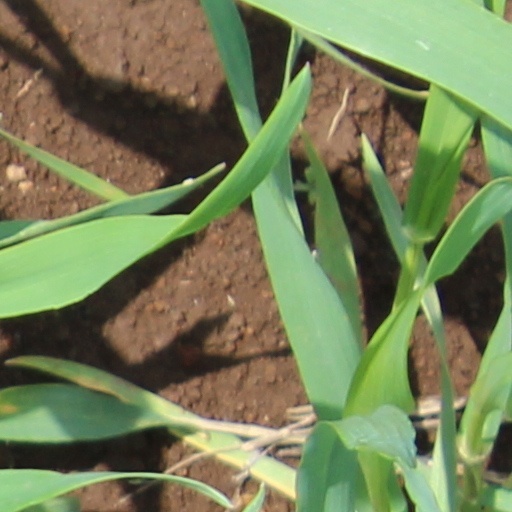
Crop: wheat